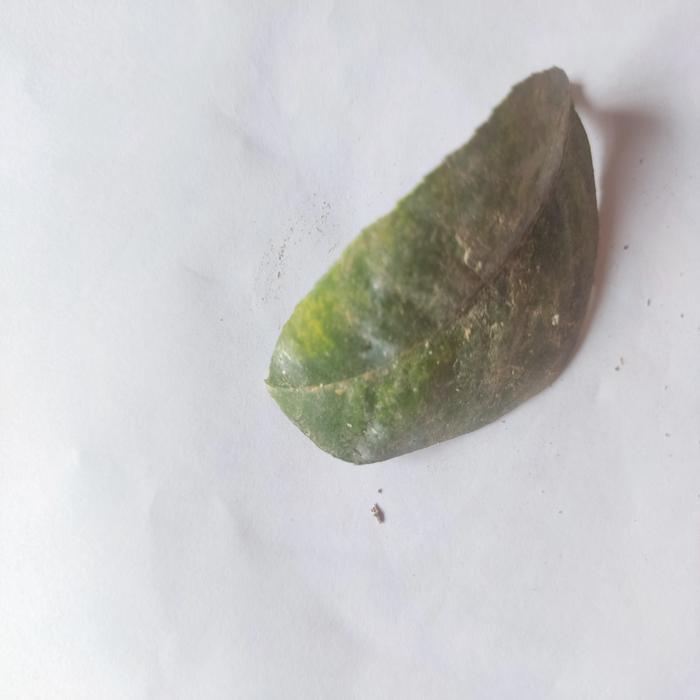
Crop: Lemon
Leaf condition: Sooty_Mold